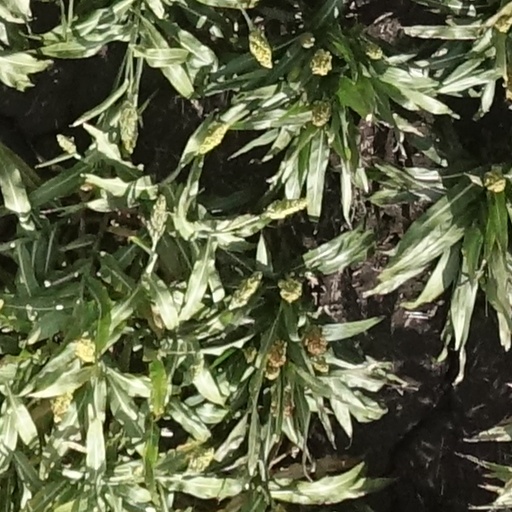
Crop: sorghum